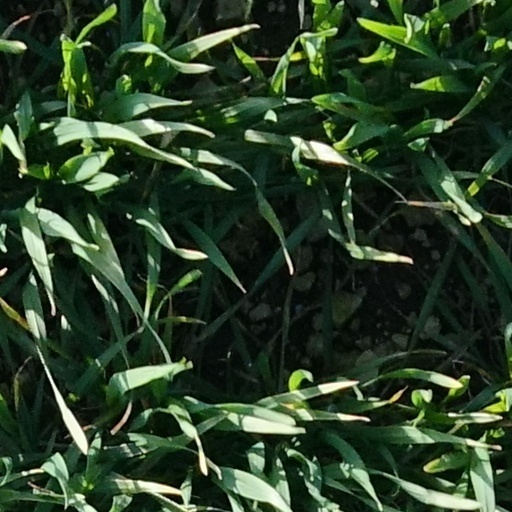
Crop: wheat